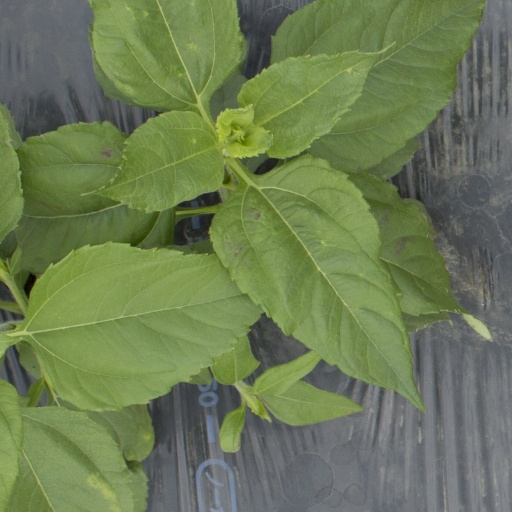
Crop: Jerusalem artichoke